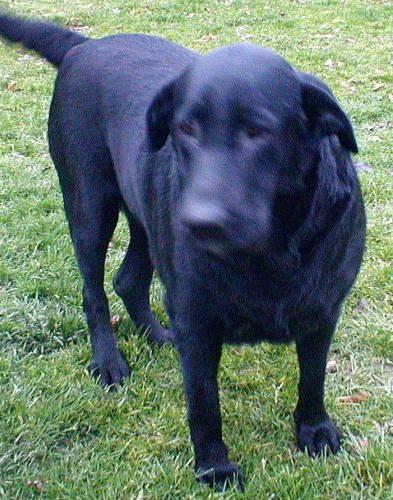
dog